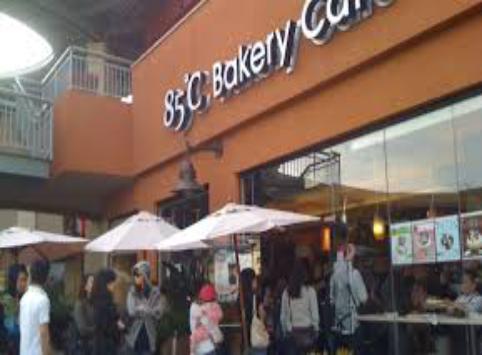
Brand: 85C Bakery Cafe
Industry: Food